Roberto Bendini

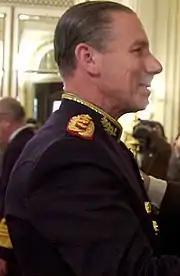
Bendini in 2004

He was chief of the general staff of the Army from 28 May 2003 to 19 September 2008. Bendini was the general who took down the paintings of former de facto presidents Jorge Rafael Videla and Reynaldo Bignone on 24 March 2004. He died of pancreatic cancer on 14 April 2022 at the age of 76 in Del Viso, Argentina.